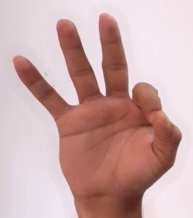
ASL sign: 9